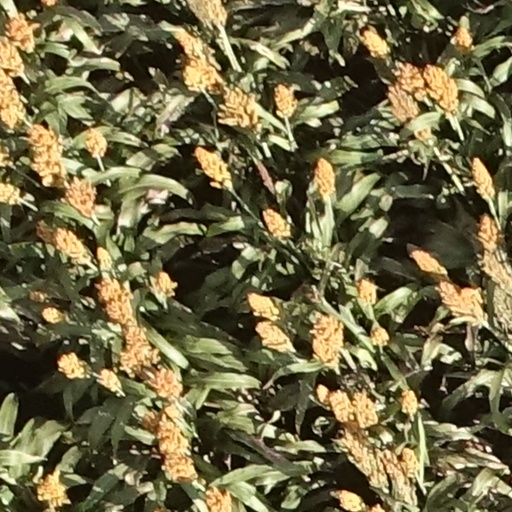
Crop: sorghum